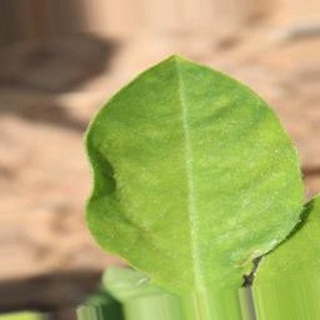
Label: healthy_groundnut